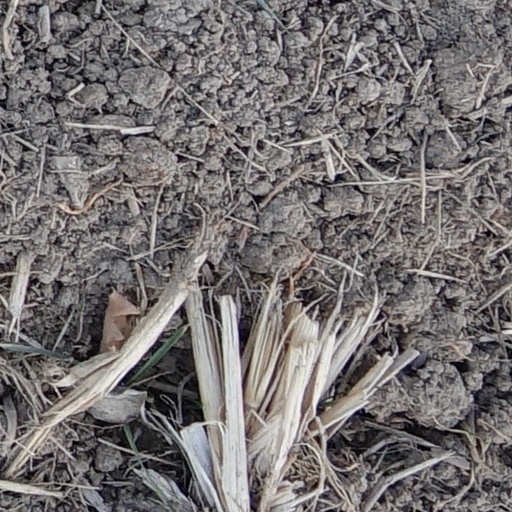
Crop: wheat